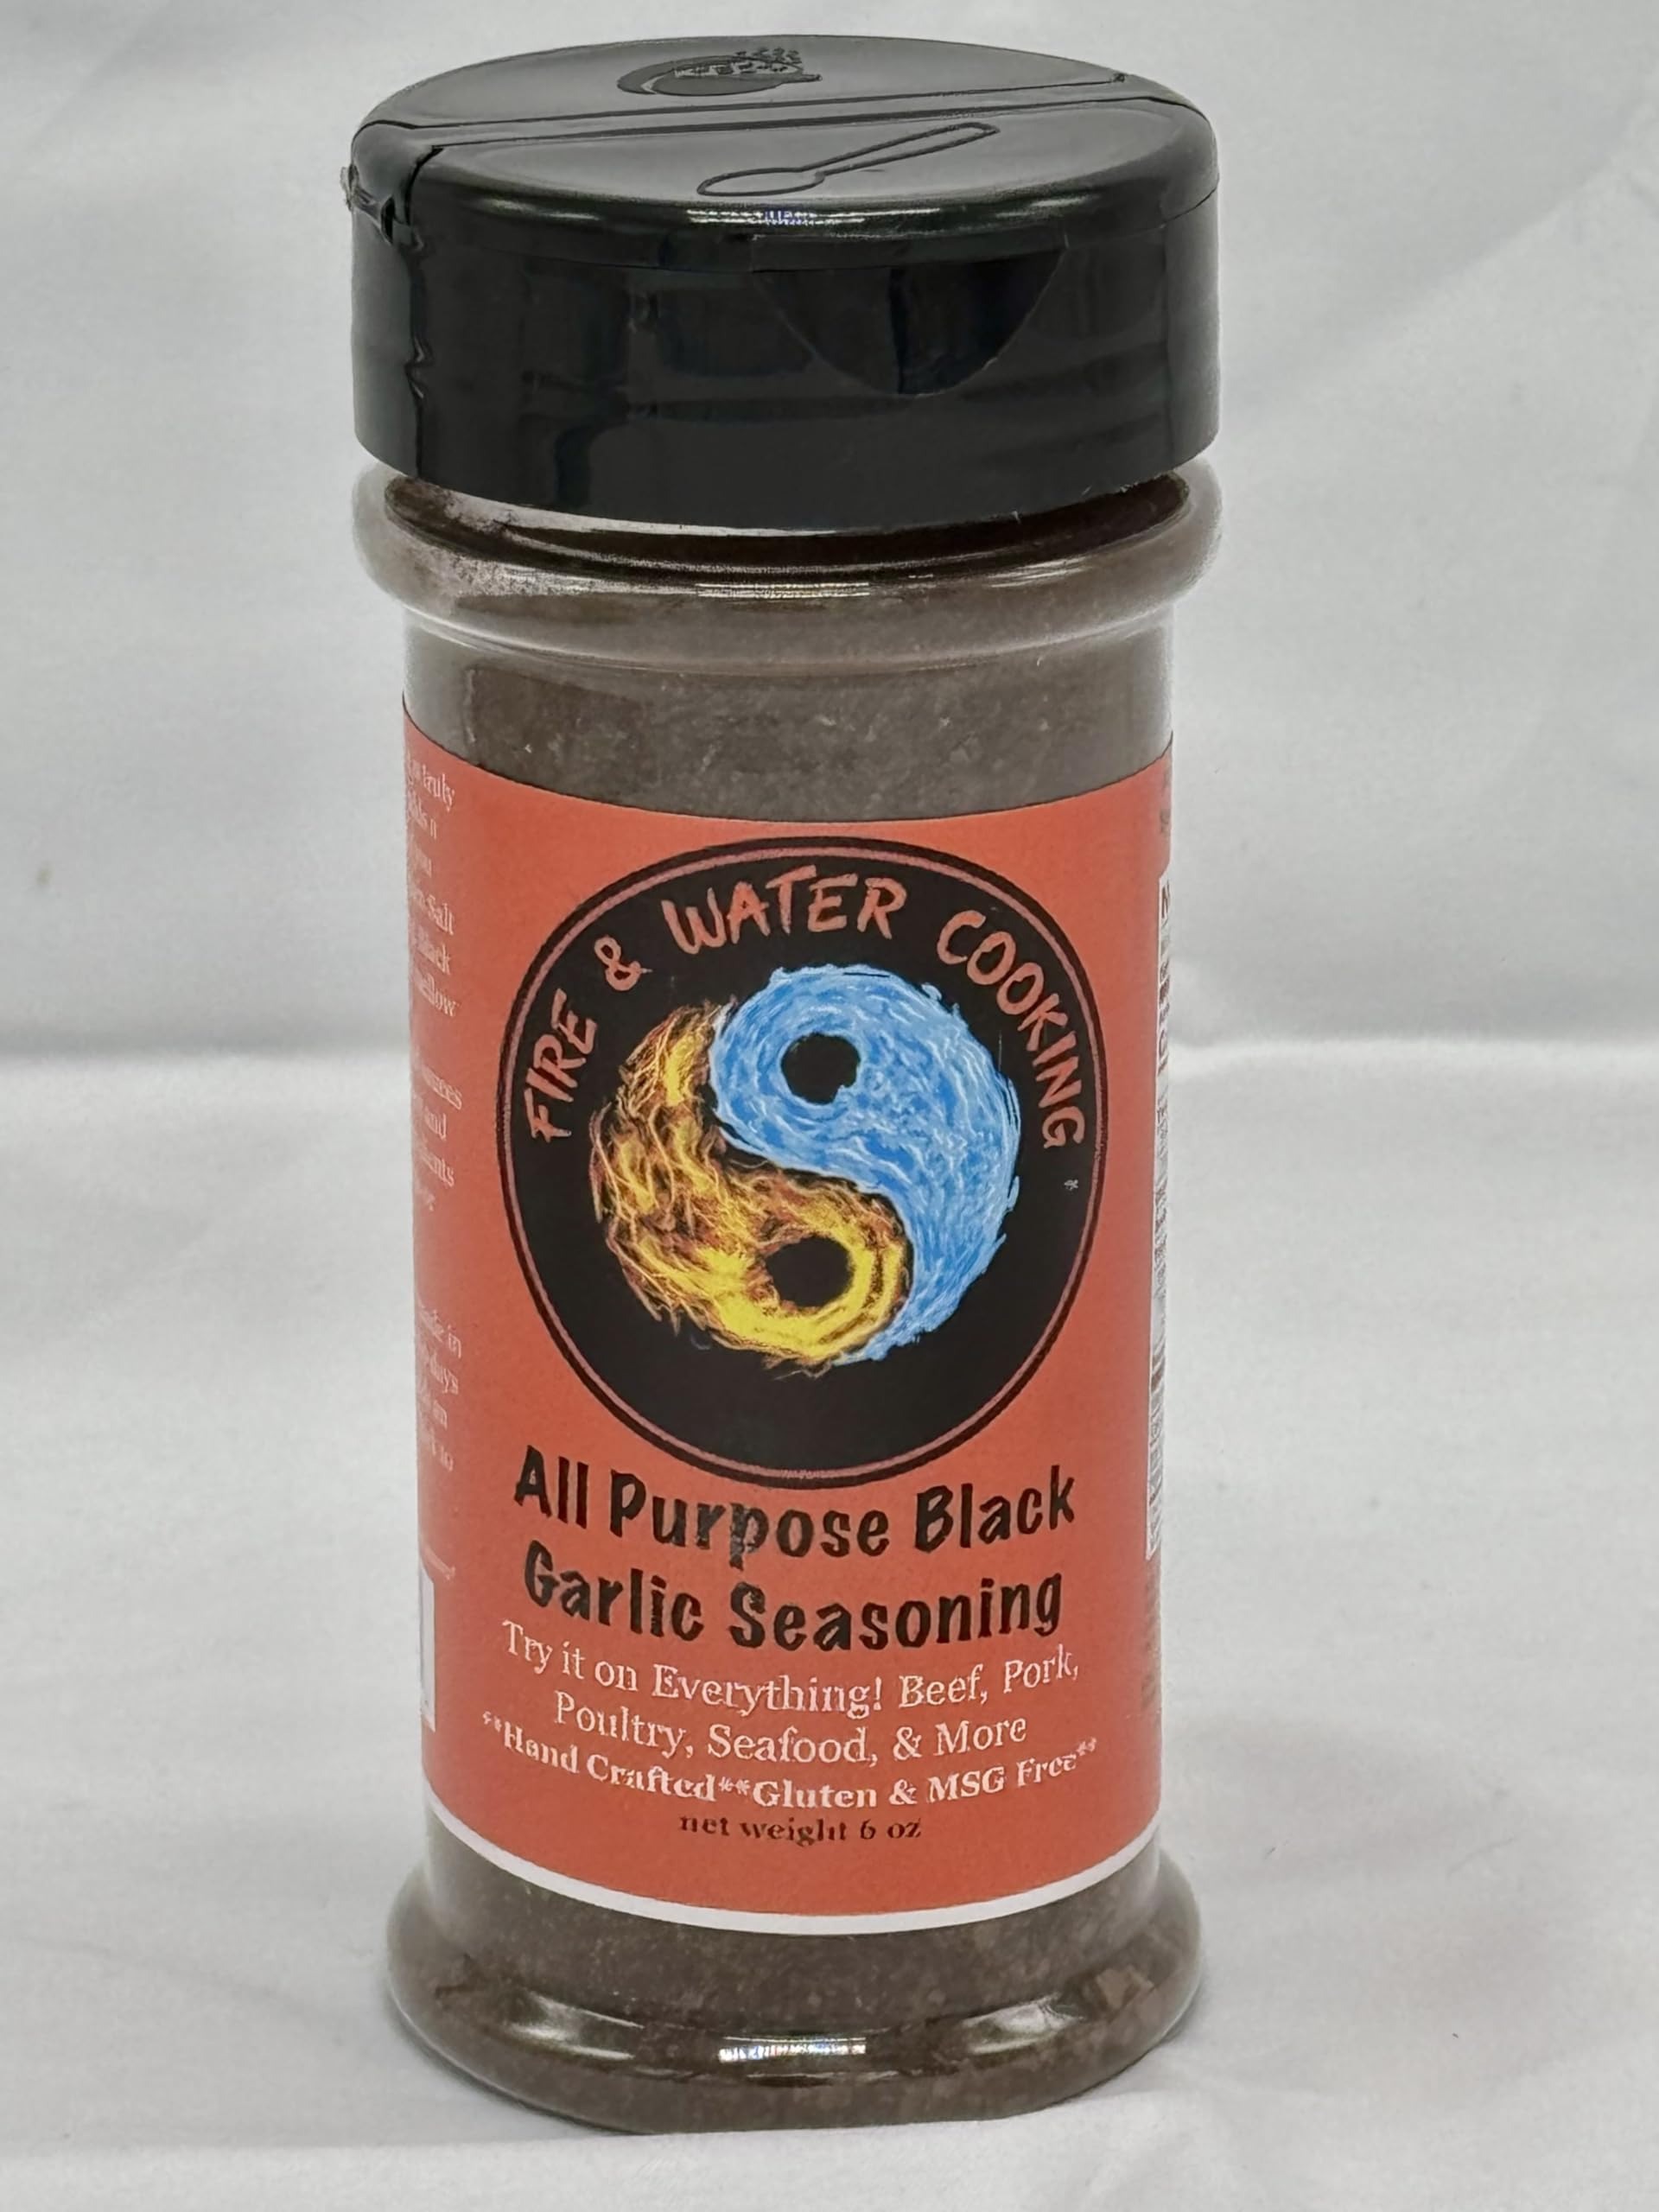
Item Name: Fire & Water Cooking All Purpose Black Garlic Seasoning
Bullet Point 1: 🥩 Not your average All Purpose Seasoning! Black Garlic adds a Gourmet Kick to Everything!
Bullet Point 2: 🍗 Try it on beef, pork, poultry, seafood, veggies, and even popcorn!
Bullet Point 3: 🍕 All natural ingredients with no MSG, Gluten, Or Fillers!
Bullet Point 4: 🍖 Our black garlic is made in the USA from the freshest garlic available! Aged a full 60 days for our unique color and flavor!
Bullet Point 5: 🍤 Try our other gourmet seasonings and sauces!
Product Description: Check out the most unique "All Purpose" seasoning you will find! You can literally shake this on anything to improve the flavor! We use the BEST black garlic powder money can buy to create this amazing seasoning! Black Garlic adds a mellow, smokey, umami packed Punch that you cant get with the standard SPG seasoning! Our black garlic is aged a full 60 days to create its dark color and awesome flavor! Hand crafted using only the best ingredients!
Value: 6.0
Unit: Ounce

Price: 12.99